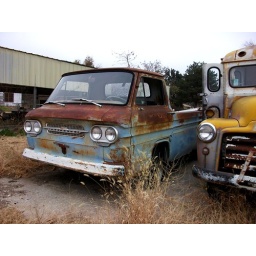
Chevrolet Corvair Rampside truck next to a GMC school bus in Cawker City, KS.